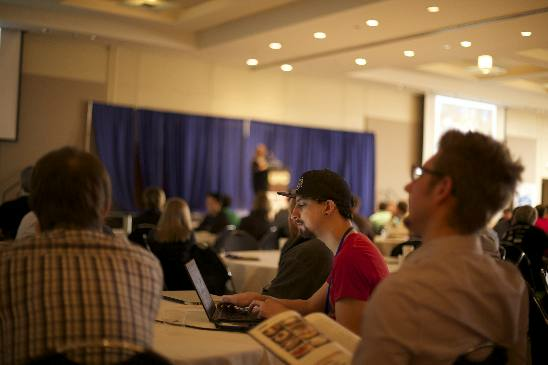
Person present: Yes